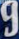
Number: 9